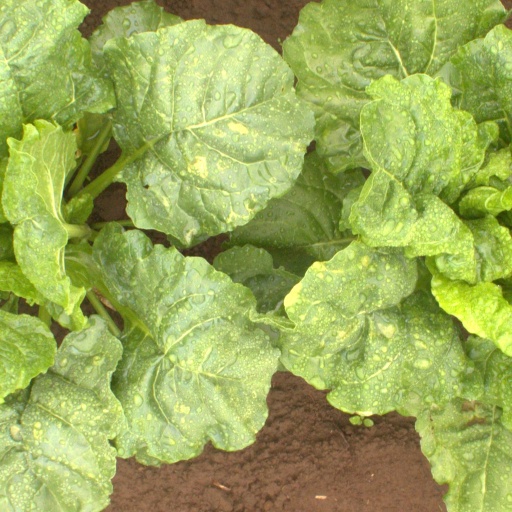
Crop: sugar beet